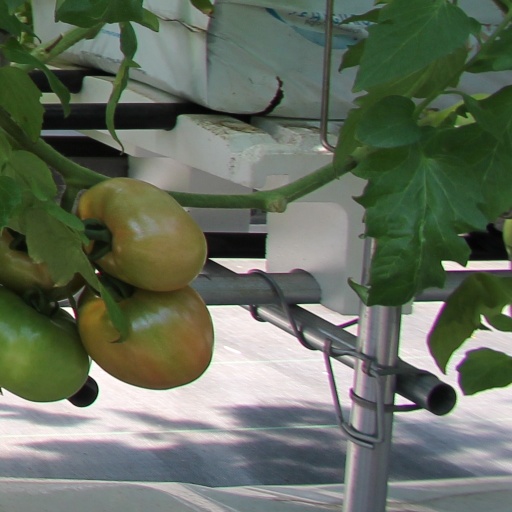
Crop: tomato